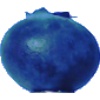
Label: huckleberry